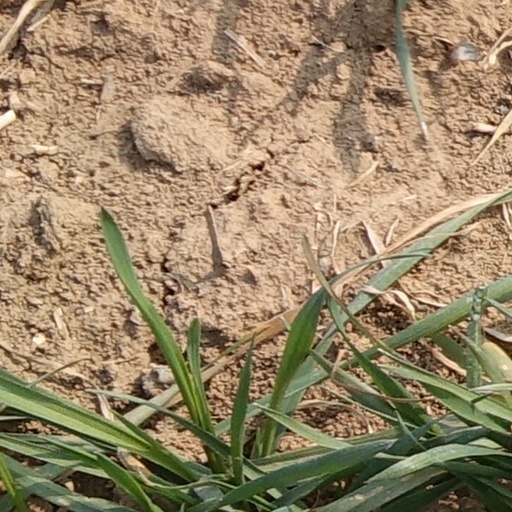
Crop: wheat